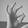
ASL letter: F